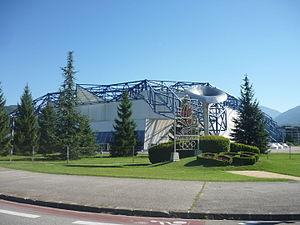
La halle olympique et la vasque olympique des Jeux olympiques d'hiver de 1992, Albertville, Savoie, France
Les Jeux olympiques d'hiver de 1992, officiellement connus comme les XVIᵉˢ Jeux olympiques d’hiver, ont lieu à Albertville, dans le département de la Savoie, en France, du 8 au 23 février 1992. Les organisateurs désignent l'événement comme les Jeux d'Albertville et de la Savoie. Ce sont les derniers Jeux d'hiver à se dérouler la même année que ceux d'été, avec Barcelone. Pour l'organisation de ces Jeux d'hiver, sept villes sont en compétition et c'est lors du sixième tour que le dossier français remporte les suffrages du Comité international olympique. Les deux co-présidents du comité d'organisation des Jeux d'Albertville sont Jean-Claude Killy et Michel Barnier. Il s'agit des troisièmes Jeux d'hiver se déroulant en France, après les premiers à Chamonix en 1924, et ceux de Grenoble en 1968.